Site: brandenburg
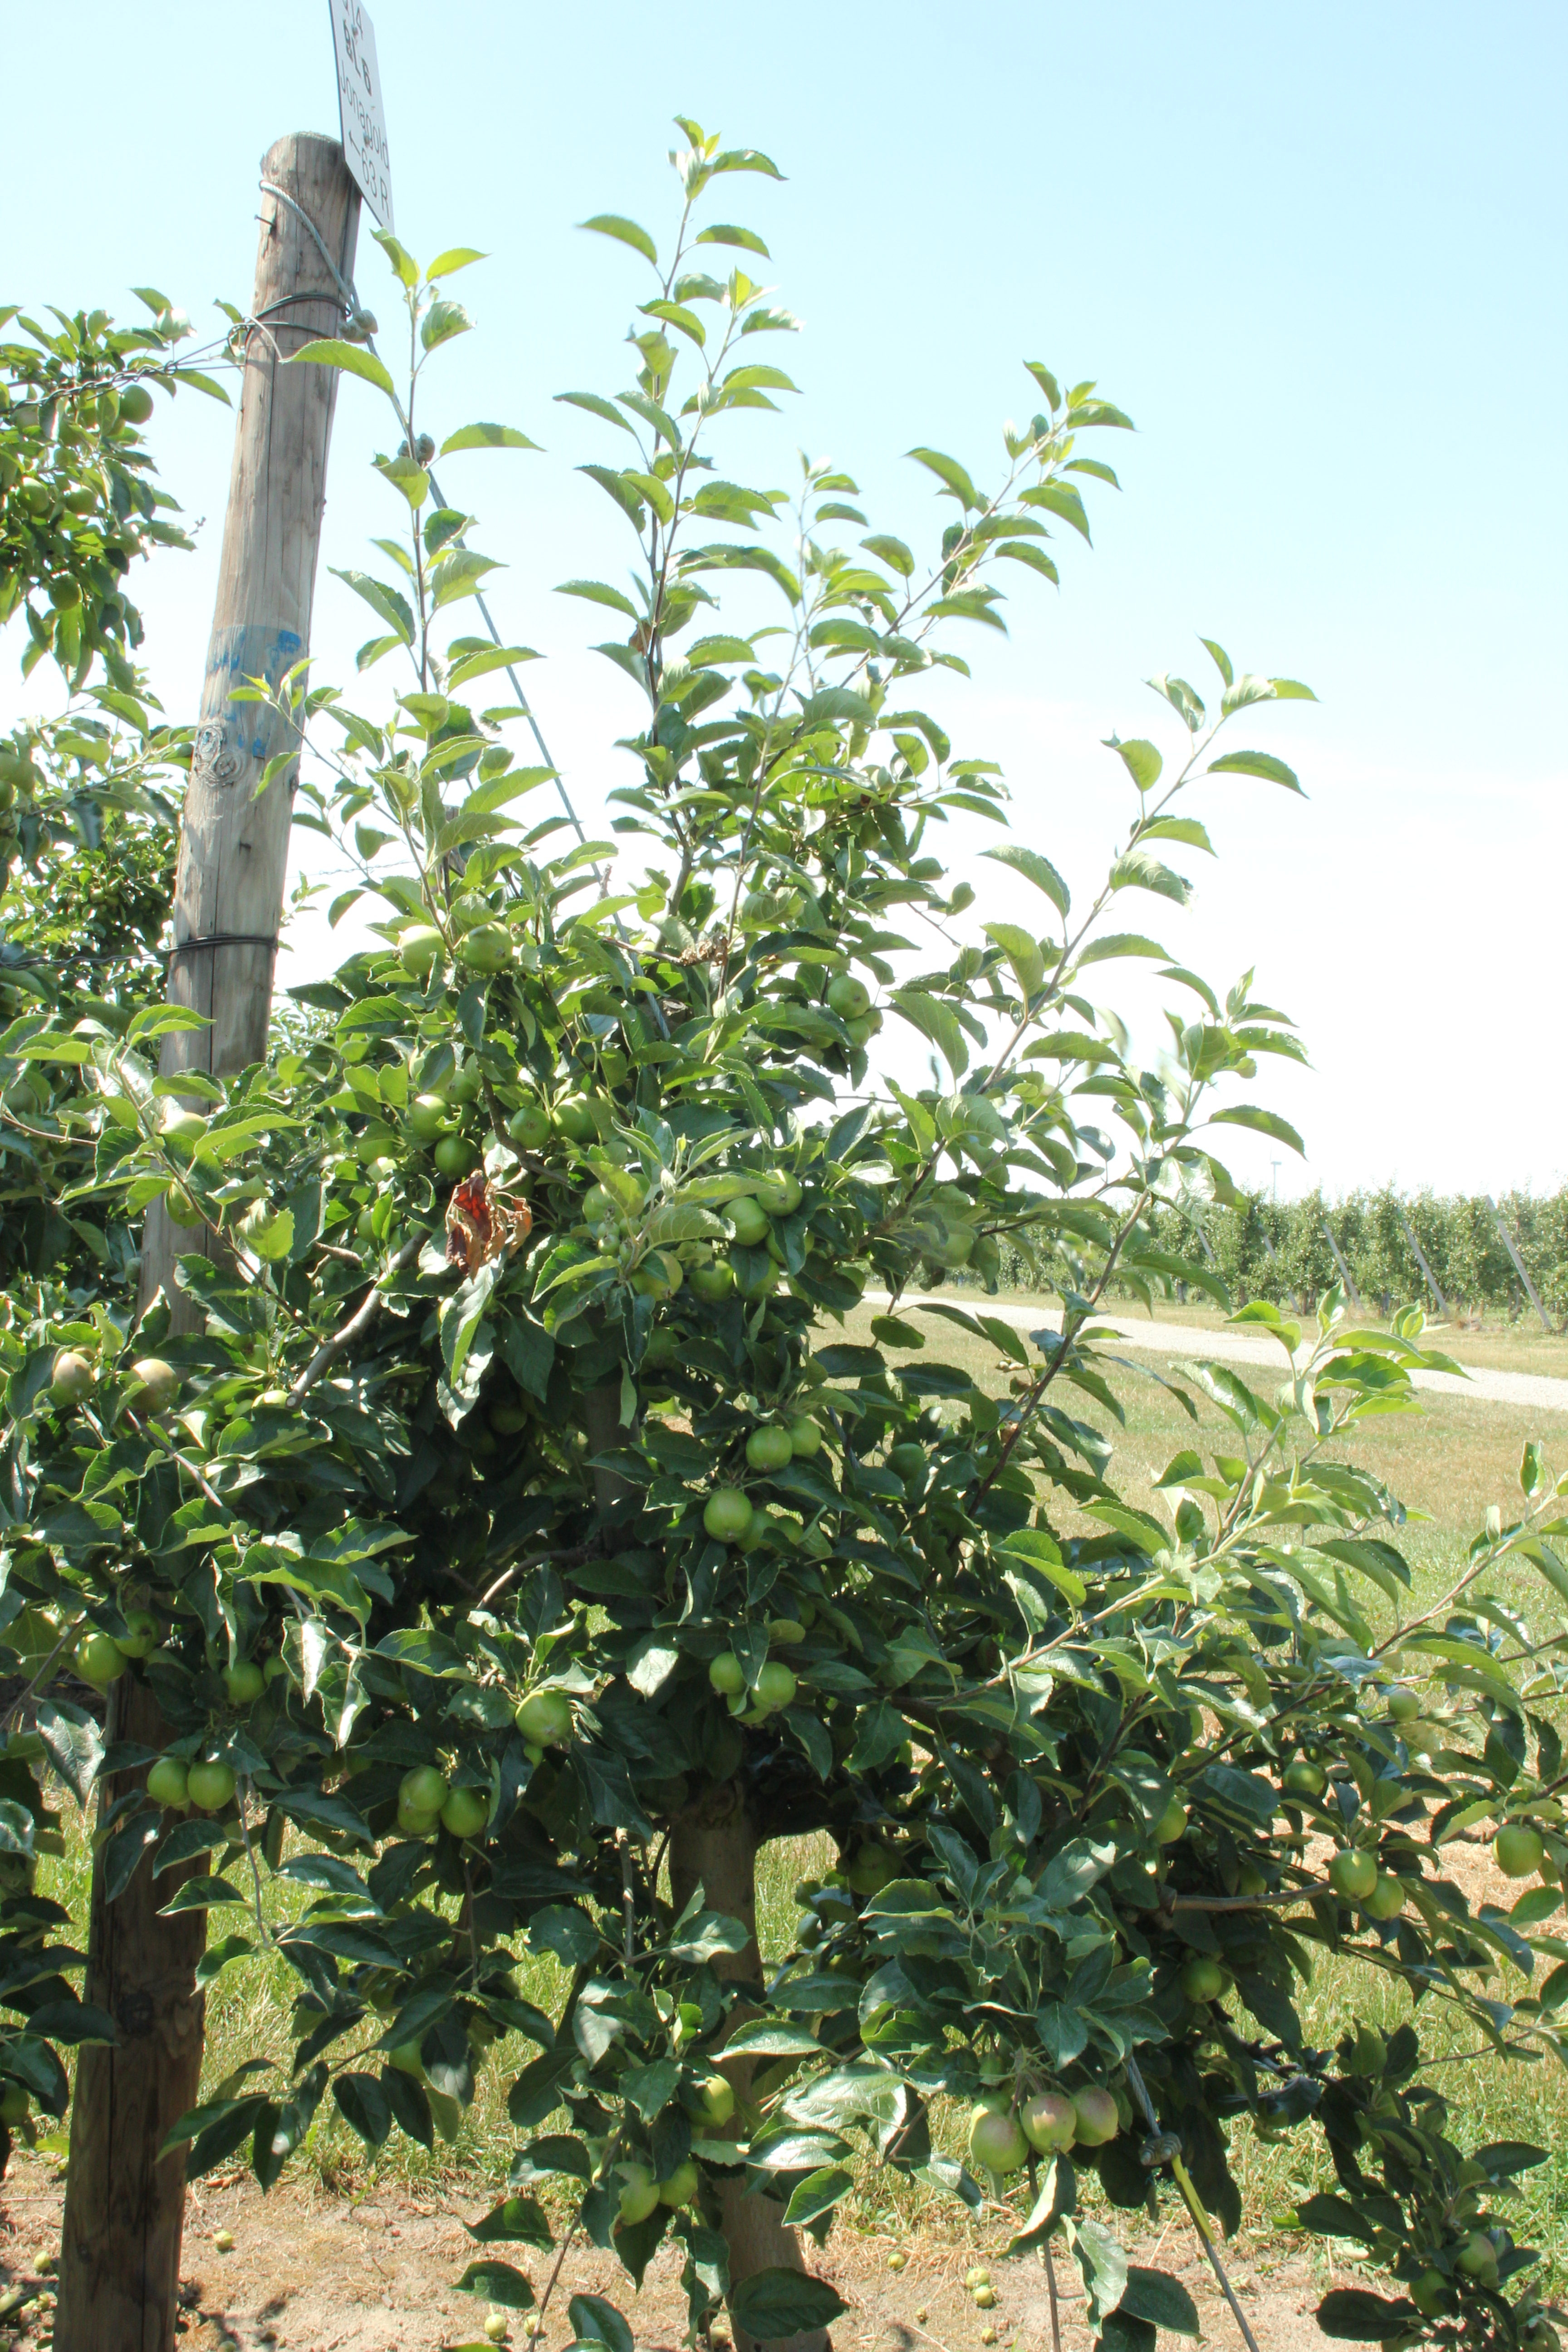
Growth stage (BBCH 74): Development of fruit